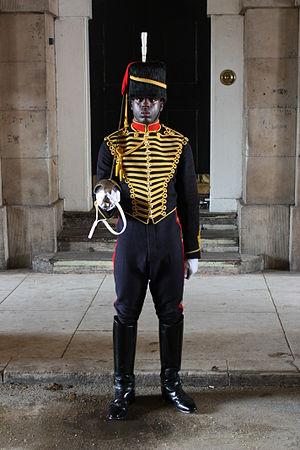
Le Royal Horse Artillery est une unité, composante du Royal Regiment of Artillery, créé en 1793 pour supporter la cavalerie.